Norwegian Christmas Tree in Washington, D.C.

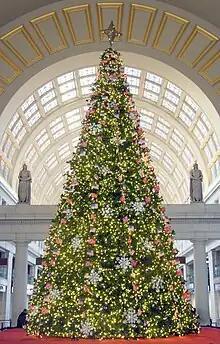
Norwegian Christmas tree at Washington Union Station in 2023

The Norwegian Christmas Tree in Washington, D.C., is an annual gift from the people of Norway to the United States that is displayed in Washington Union Station. The tradition began in 1997 after a proposal by Ambassador Tom Vraalsen. The tree in Union Station is one of several that Norway donates to various countries as a gift of thanks for assistance in World War II. The tree lighting ceremony involves concerts, a model train track, and visits by the Norwegian royal family, amongst other events. The tree is between tall and is decorated with thousands of lights, the flags of the U.S. and Norway, and themed ornaments. One year the tree was decorated with 700 ornaments depicting "The Scream" by Norwegian Edvard Munch. According to one reporter from the "Hill Rag", the tree and model train have become "one of Washington's most popular holiday traditions."